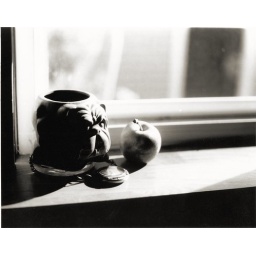
The window in my kitchen always produces the best highlight and shadow.